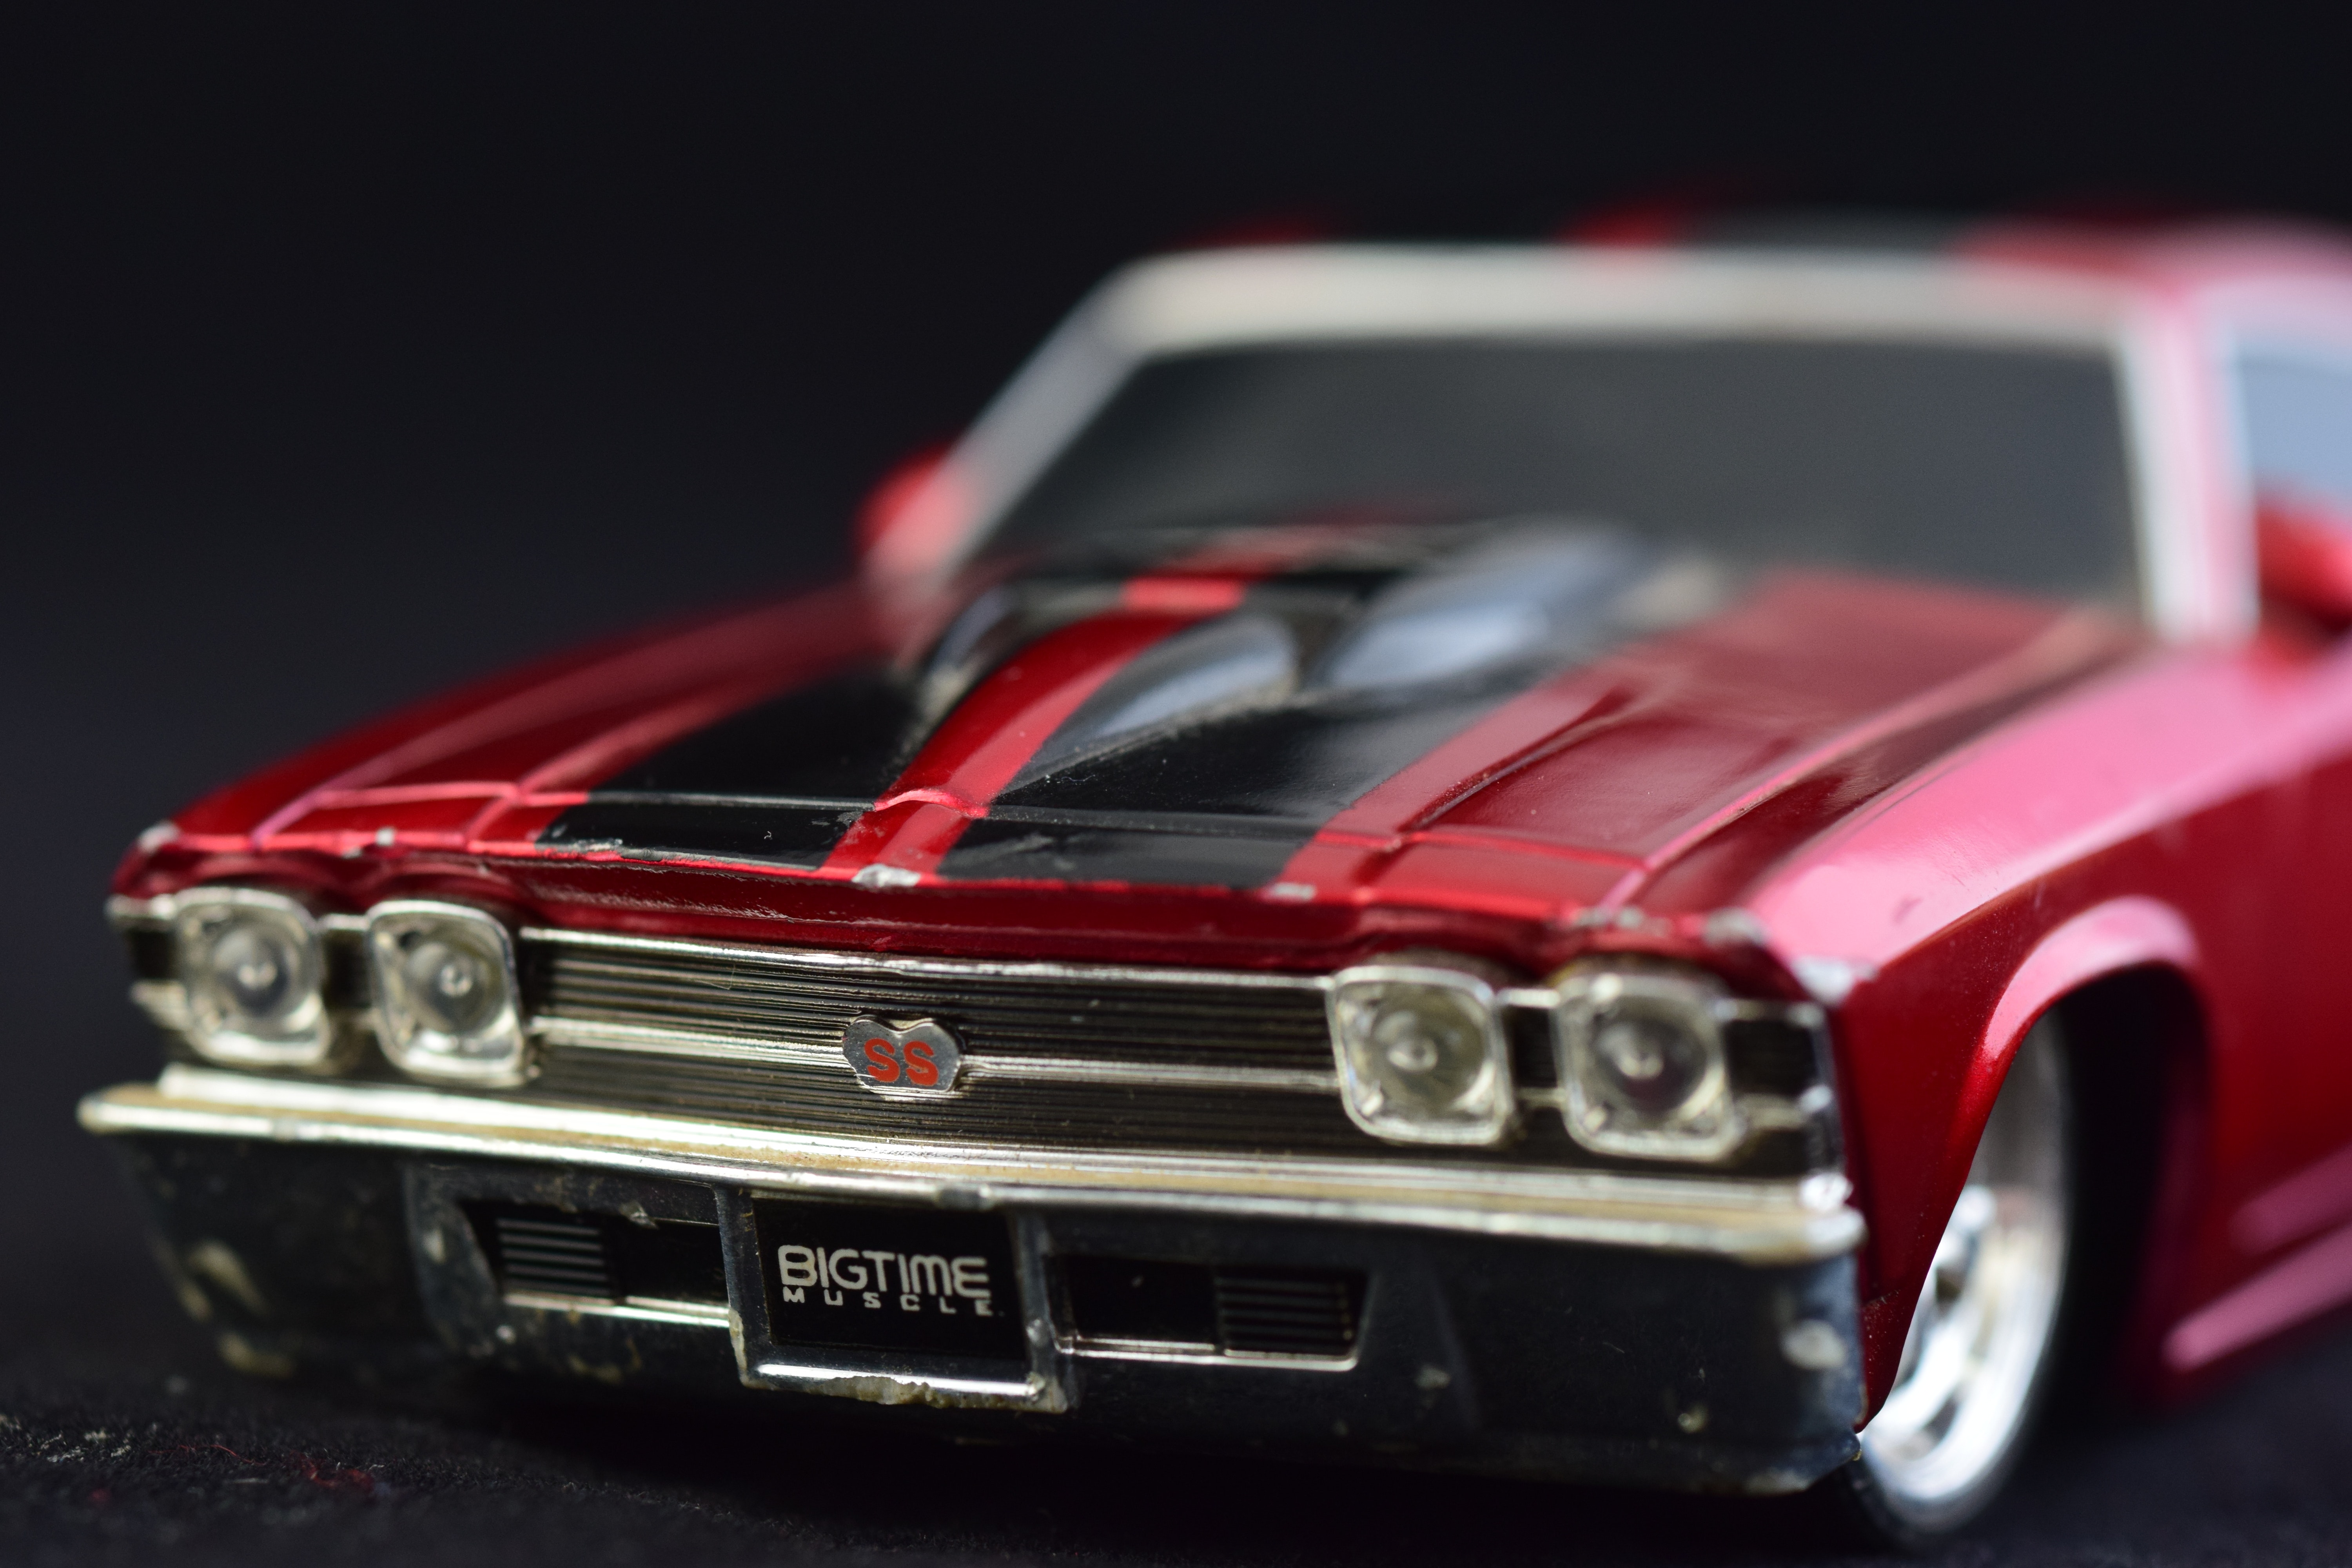
land vehicle, vehicle, car, model car, coupe, hood, muscle car, classic car, sedan, hardtop, automotive design, full size car, bumper, chevrolet chevelle, chevrolet, concept car, custom car, sports car, wheel